New Chitose Airport

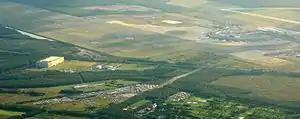
Aerial view of New Chitose Airport

The airport has a semicircular domestic terminal (reminiscent of the semicircular terminals at Dallas Fort Worth International Airport) with eighteen gates, and a smaller international terminal with eight gates on the west side.